University of Maryland Global Campus

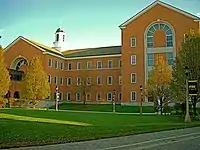
Student and Faculty Services Center

UMGC offers more than 30 bachelor's degree programs and undergraduate certificates, awarded in cybersecurity, biotechnology, business management, computers/information technology, communications, criminal justice/legal studies, and social sciences. Undergraduate students can earn credit through coursework and prior-learning programs, which recognize professional and workplace experience, including military service.